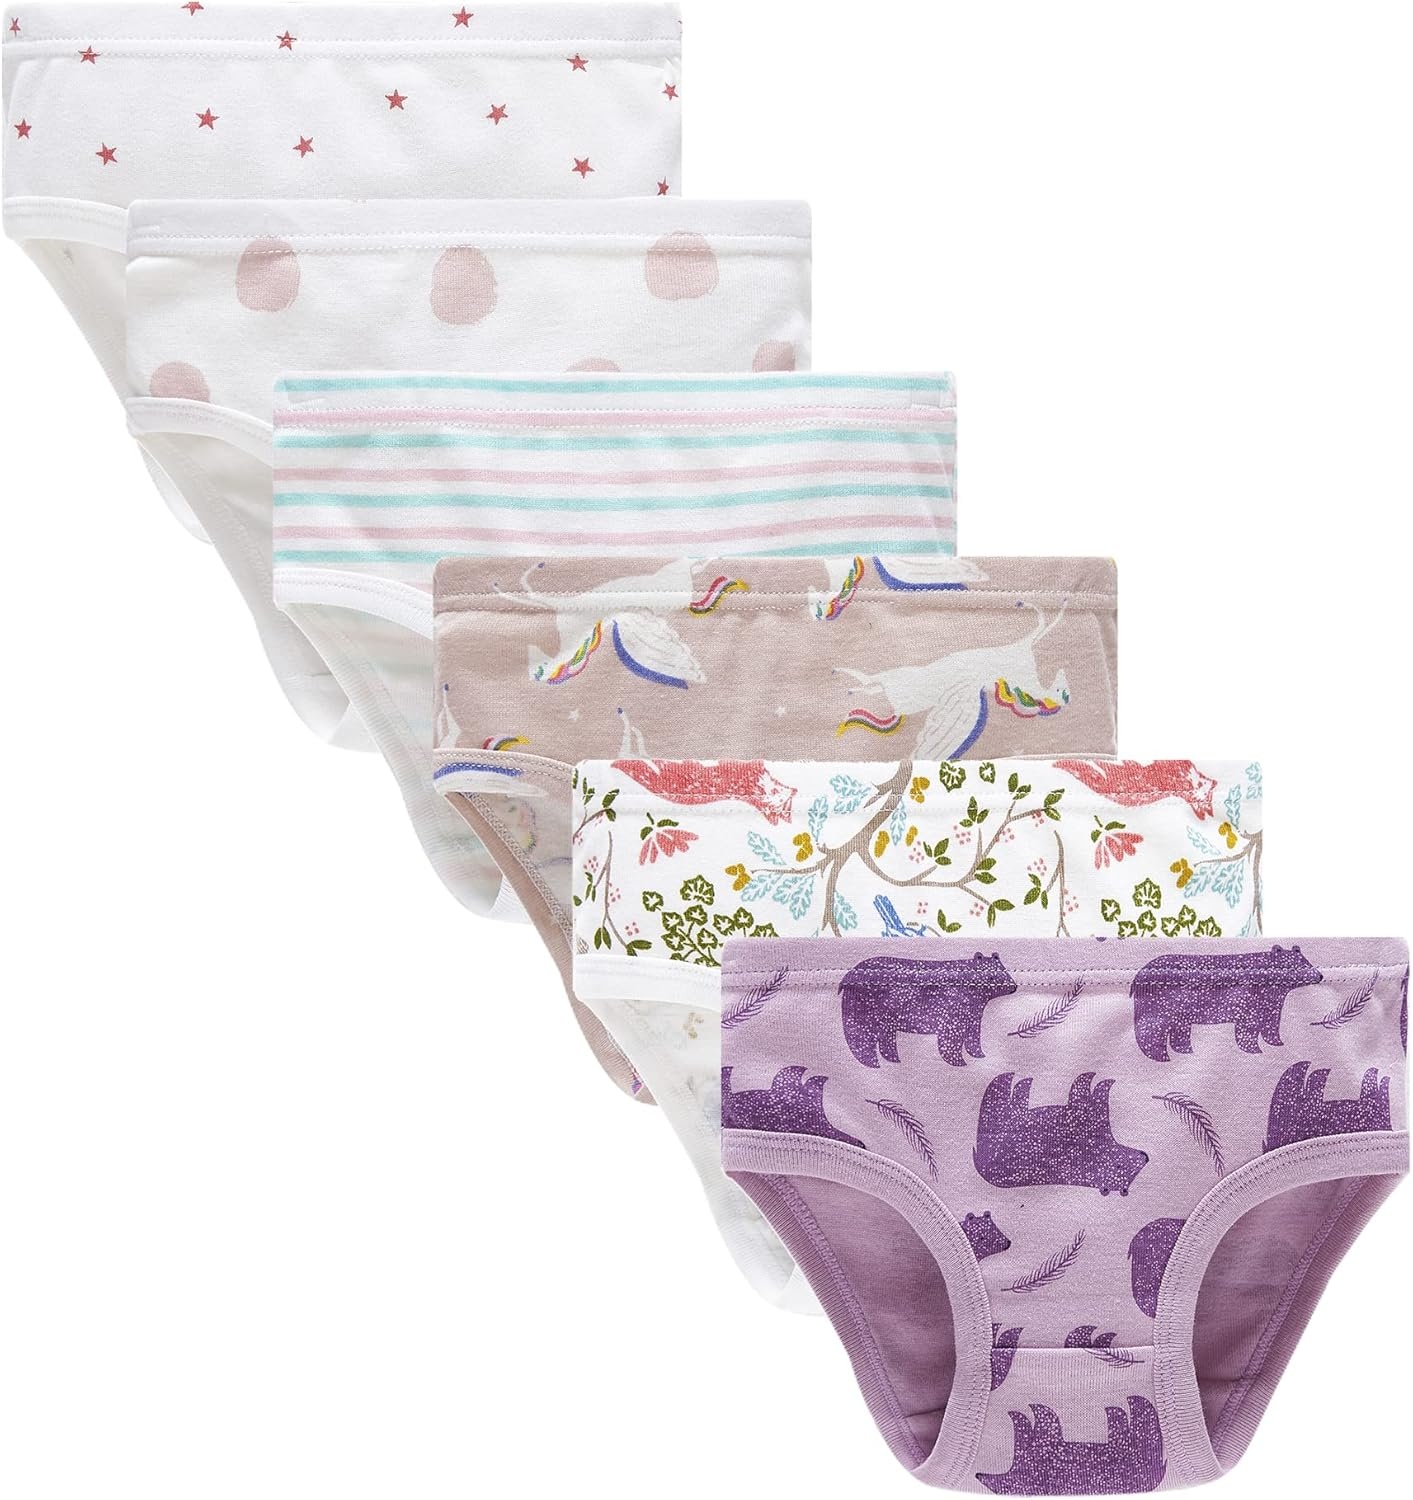
Barara King Little Girls' Soft Cotton Underwear Toddler Undies Kids panties
Overview Fabric type : 100% Cotton Care instructions : Machine Wash Origin : Imported About this item Size 2=2T Size 3=3T Size 4=4T thanks! Material:100% cotton, keep her cool and comfy all day, they are ideal for everyday wear. Breathable, absorbent materials, without the use of harsh chemicals, reduce diaper rash and increase baby's comfort. The meterial of the girls panties is very soft and comfy, extra strength and durability, non-slip and painless.Thread does not stick, no smell. Machine wash, easy to wash.,after washing ,this kid toddler girls underwear, no pilling,Comfort covered fabric waistband. Smooth, covered leg bands mean no pinch elastic.The elastic leg openings make them easy to wear Your little one will adore the colorful graphics and everyday comfort of this 6-pack of girls' underwear
Brand: BararaKing
Category: Apparel & Accessories > Clothing > Baby & Toddler Clothing > Toddler Underwear > Panties